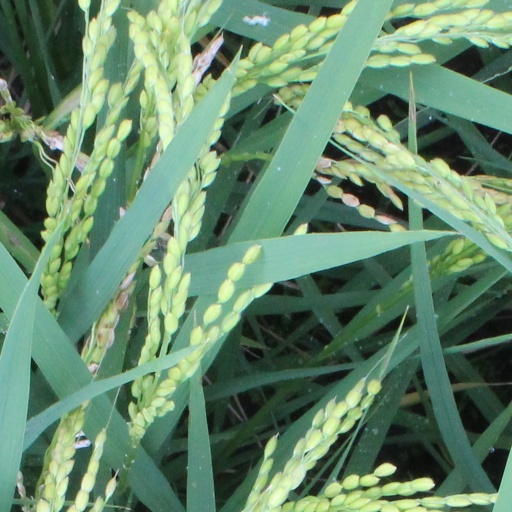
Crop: rice